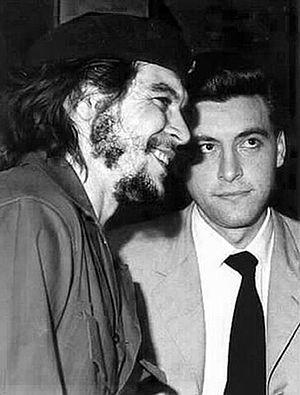
Jorge Jose Ricardo Masetti Blanco, également sous le surnom de « commandant Segundo », était un journaliste et guérillero argentin. Né le 31 mai 1929 à Avellaneda, il meurt le 21 avril 1964 en combattant dans la région de Salta, limitrophe avec la Bolivie.